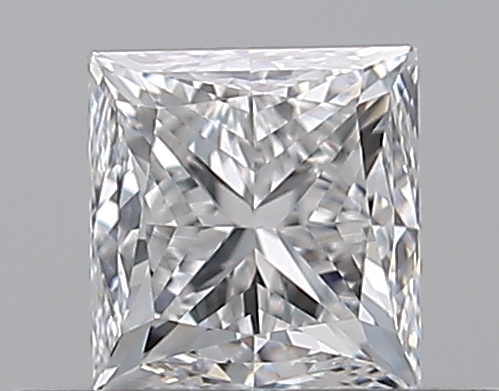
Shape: princess
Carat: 0.5
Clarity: VS1
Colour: E
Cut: GD
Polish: EX
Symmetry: GD
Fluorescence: N
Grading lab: GIA
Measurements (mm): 4.09 x 3.9 x 3.24